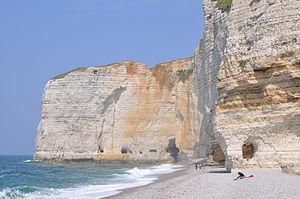
La plage du Tilleul (Seine-Maritime), côté Etretat
La liste des sites classés de la Seine-Maritime présente les sites classés du département de la Seine-Maritime. Selon un rapport du 2 juin 2014, ils sont au nombre de 83, couvrant une superficie de 7 672 hectares, soit 0,012 % du département.
Le Tilleul est une commune française située dans le département de la Seine-Maritime en région Normandie.
La Côte d'Albâtre est un choronyme qui correspond à une région côtière française du cauchois située sur la Manche. Constitué de 130 kilomètres de bordures maritimes et de falaises entrecoupées de valleuses, elle constitue la quasi-totalité du littoral de la Seine-Maritime. Depuis 2009, une partie est classée site Natura 2000 sous la dénomination littoral cauchois.